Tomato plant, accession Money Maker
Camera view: horizontal (90 deg, fisheye); turntable rotation: 270 degrees
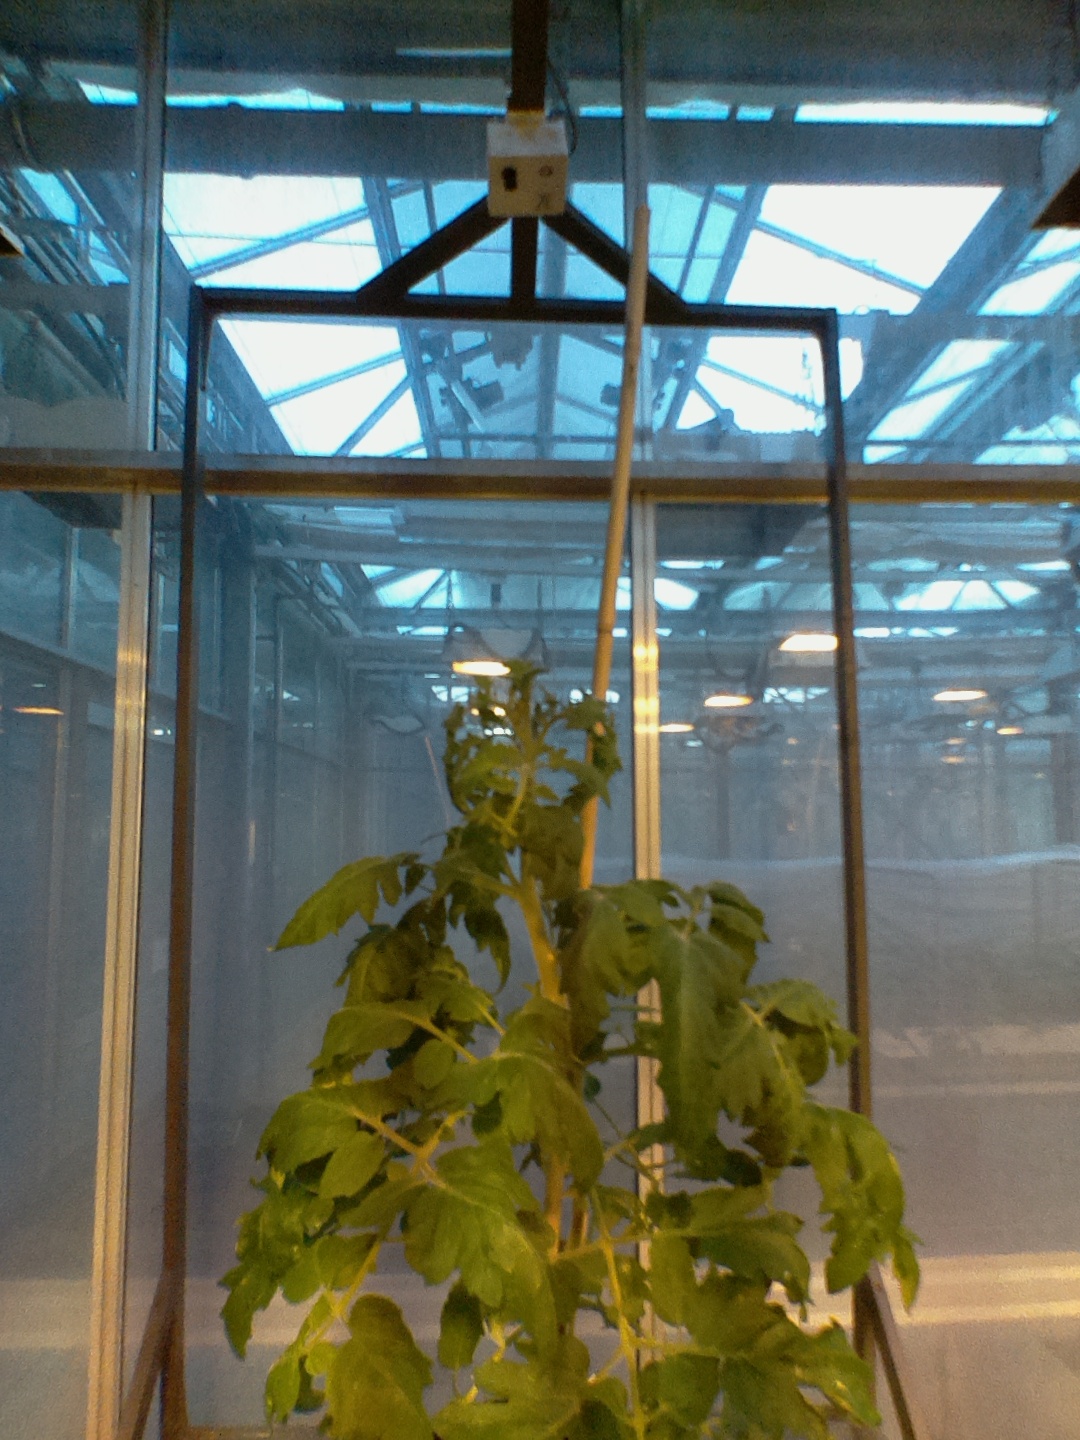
BBCH growth stage 63: 30%-40% of flowers open